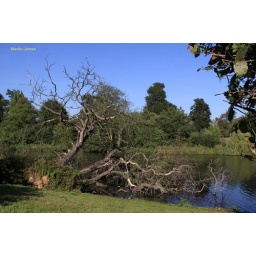
2009-08-19-142 London Kensington Gardens fallen tree by the Long water